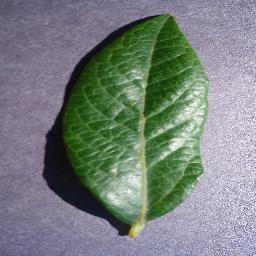
Label: Blueberry___healthy